Workhorse C-Series

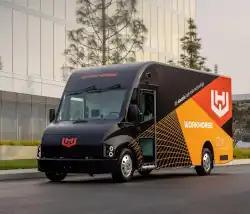
Workhorse C

The Workhorse C-Series was an American line of battery electric medium-duty delivery vans built by Workhorse Group for commercial package delivery company fleets, which entered limited production in 2021, were recalled that September, and were discontinued in 2022 after fewer than fifty were built. The C-Series was originally named the N-GEN when the line was first announced in 2017. N-GEN prototypes began testing in 2018 and were renamed to the C-Series in 2019.